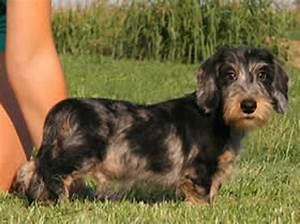
Label: dog